Cristina Balaban

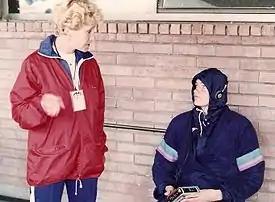
Balaban (left) and Pătrășcoiu at the 1985 European Championships

Cristina Balaban is a retired Romanian swimmer who won a bronze medal in the 100 m backstroke at the 1966 European Aquatics Championships. This was the first European swimming medal for Romania. During her career she won 28 national titles and set 36 national records.